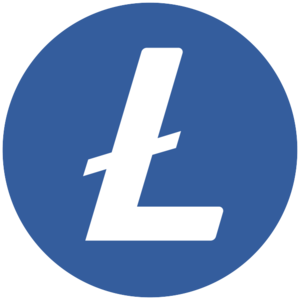
Litecoin est une monnaie électronique distribuée sous licence libre, inspirée par et techniquement similaire à Bitcoin.